Candidates of the 2018 Lebanese general election

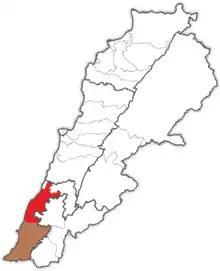
The South II electoral district, divided into 2 minor districts: Zahrani or Saida Villages (red, corresponding to areas of Saida District outside of Saida municipality) and Tyre (brown, corresponding to Tyre district)

In second southern electoral district 2 lists were registered. The "Hope and Loyalty" (Amal-Hezbollah) list led by Nabih Berri is challenged by the "Together for Change" list (an alliance of Riad Al-Assaad, the Lebanese Communist Party and independents).